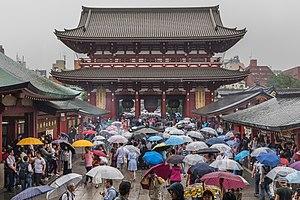
Hōzōmon avec des visiteurs sous leurs parapluies, un jour pluvieux, à Tokyo, Japon.